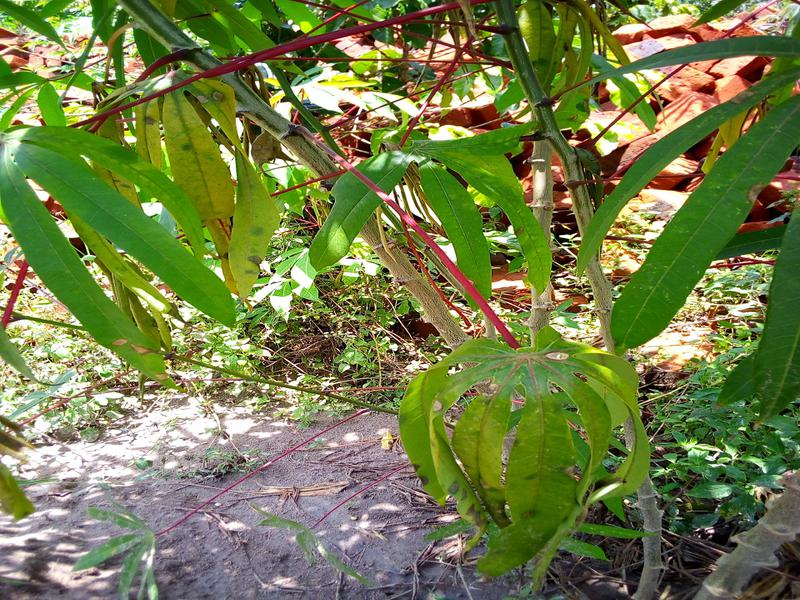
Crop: cassava
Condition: bacterial_blight